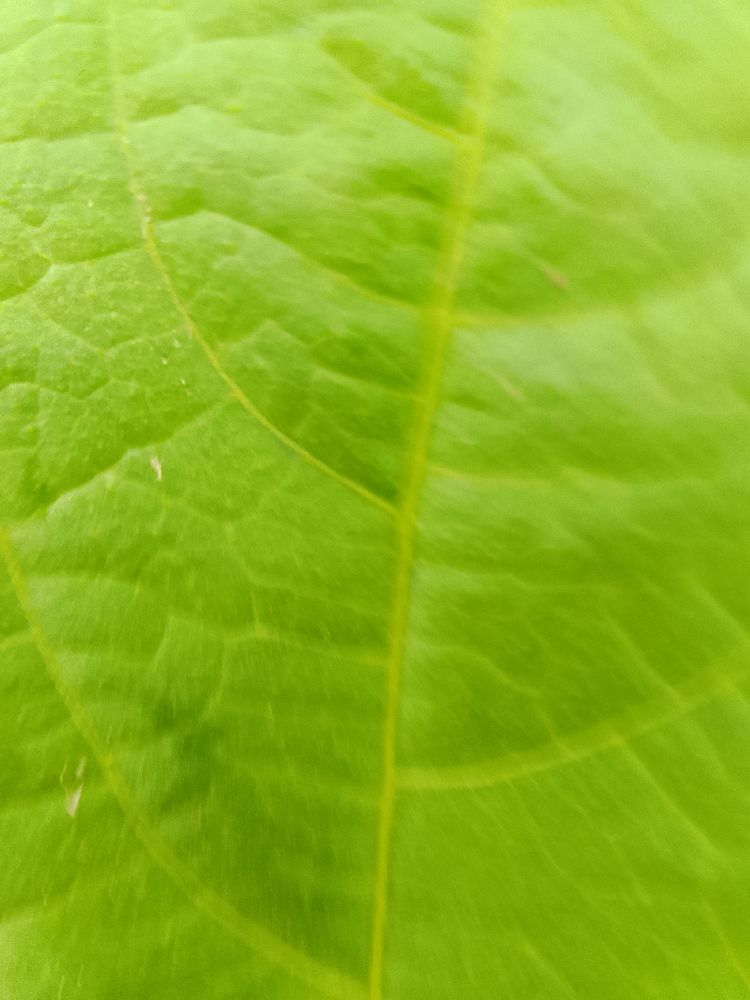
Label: healthy